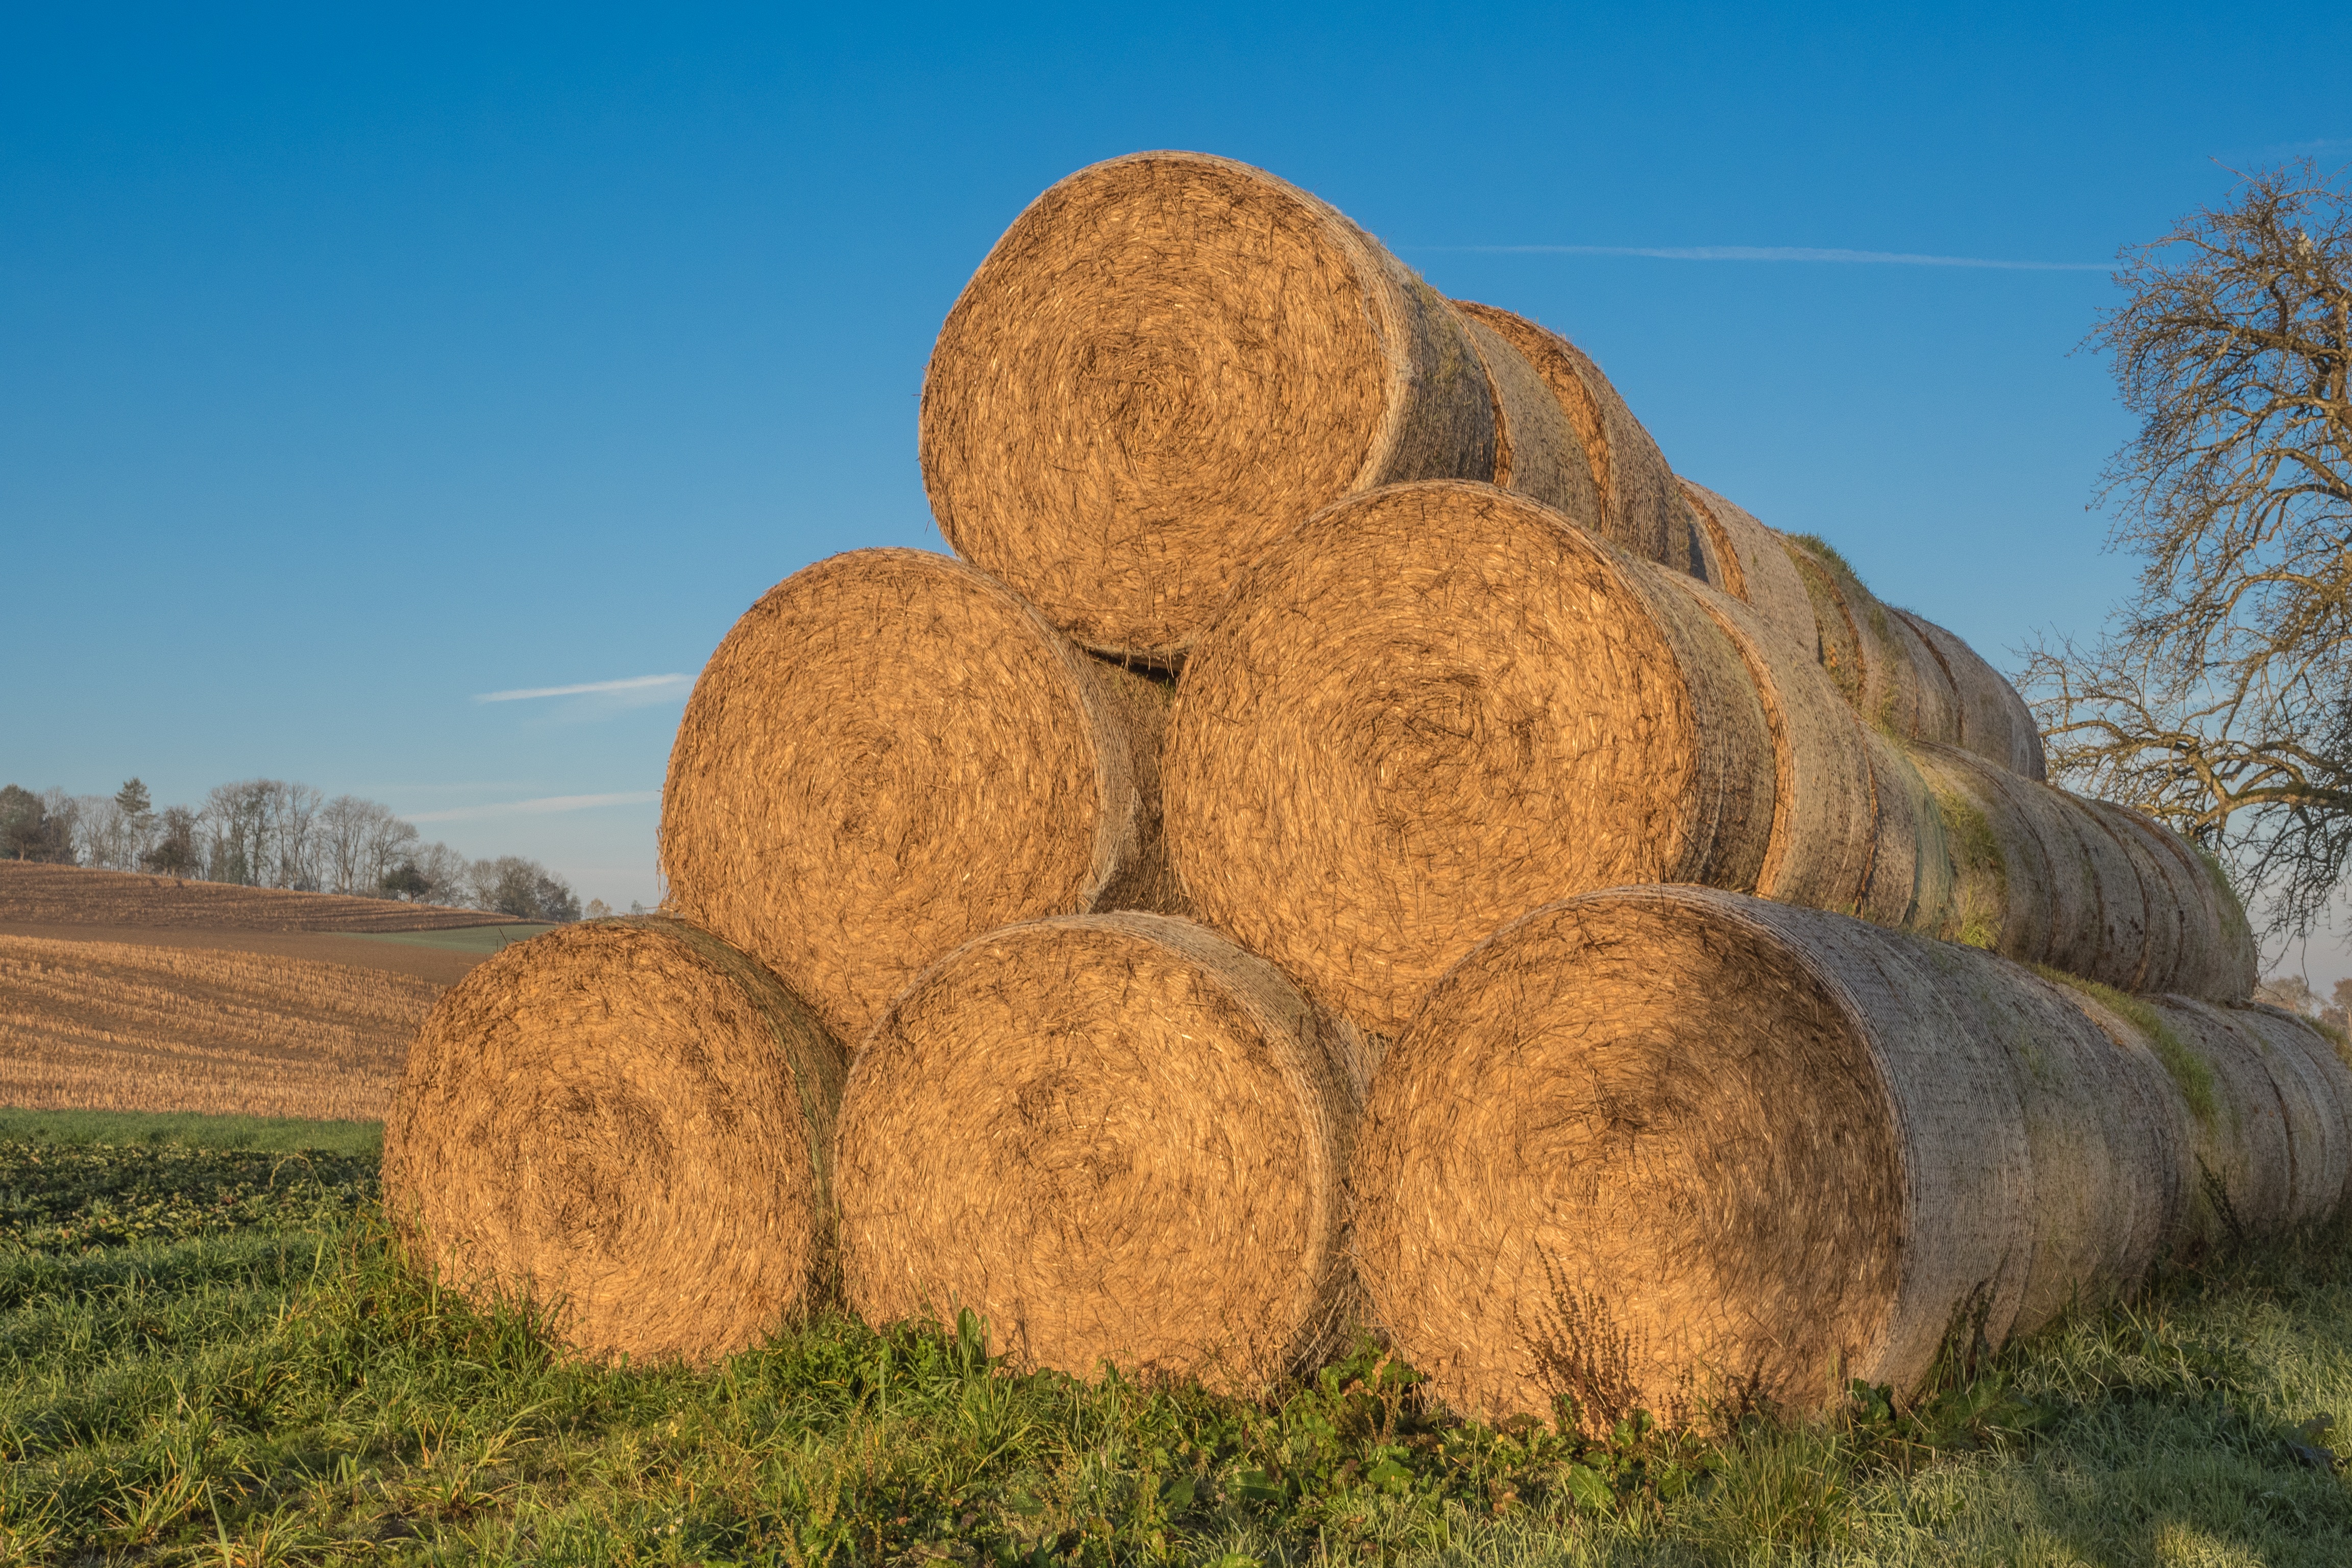
tree, grass, plant, hay, bale, field, meadow, hill, summer, food, crop, soil, agriculture, straw, cereals, packaging, packed, hay bales, cattle feed, round bales, straw bales, rural area, flowering plant, straw role, pet food, feed stock, wrapped up, single hull, straw harvest, grass family